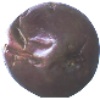
Label: passion_fruit